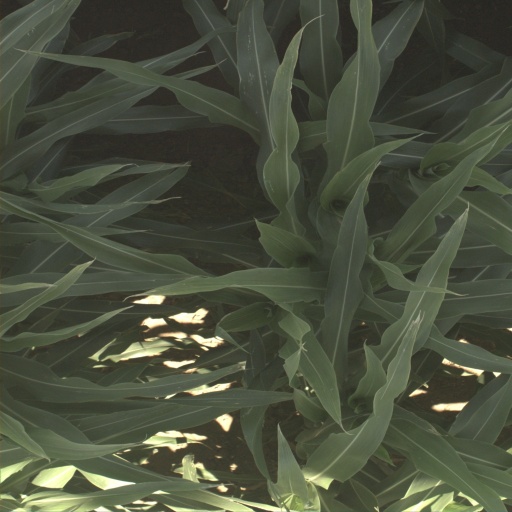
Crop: sorghum